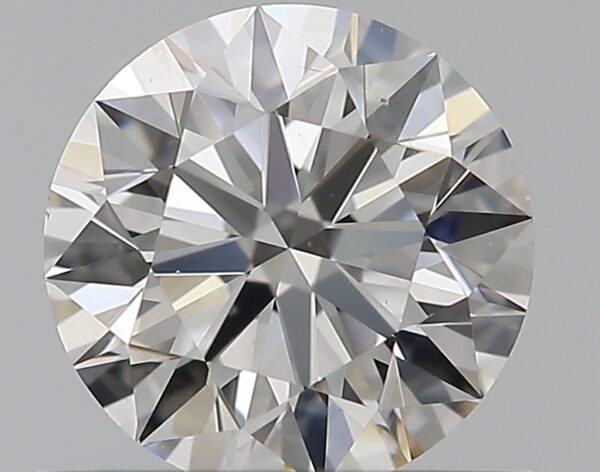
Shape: round
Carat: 0.7
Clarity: VS2
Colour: G
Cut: EX
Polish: EX
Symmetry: EX
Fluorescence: N
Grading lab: GIA
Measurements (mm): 5.69 x 5.72 x 3.52